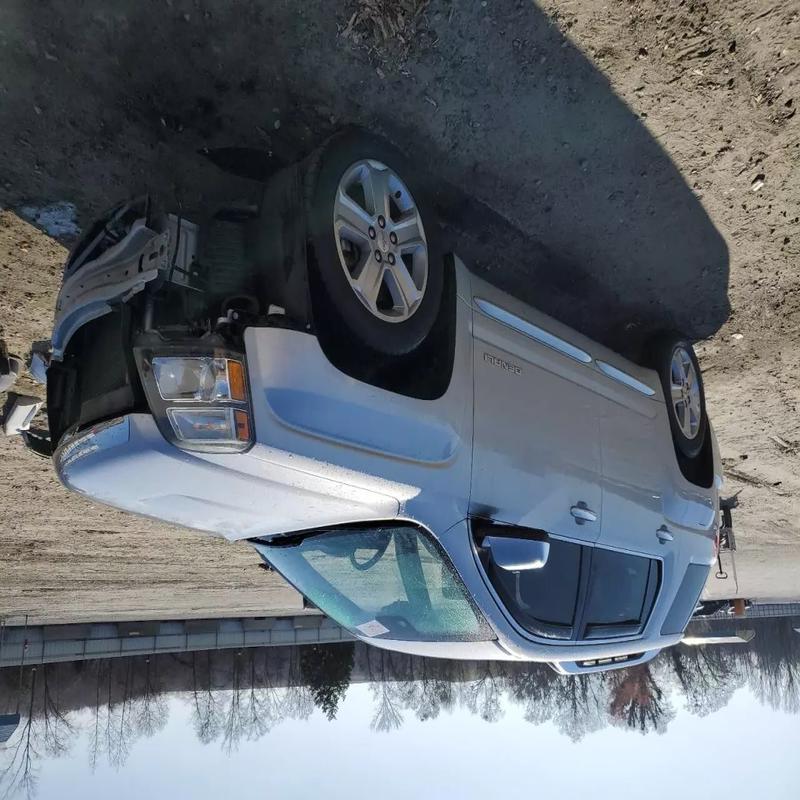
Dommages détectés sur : plaque d'immatriculation avant, pare-choc avant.
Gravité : majeur